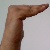
The image shows a hand gesture representing a space in Indian Sign Language.